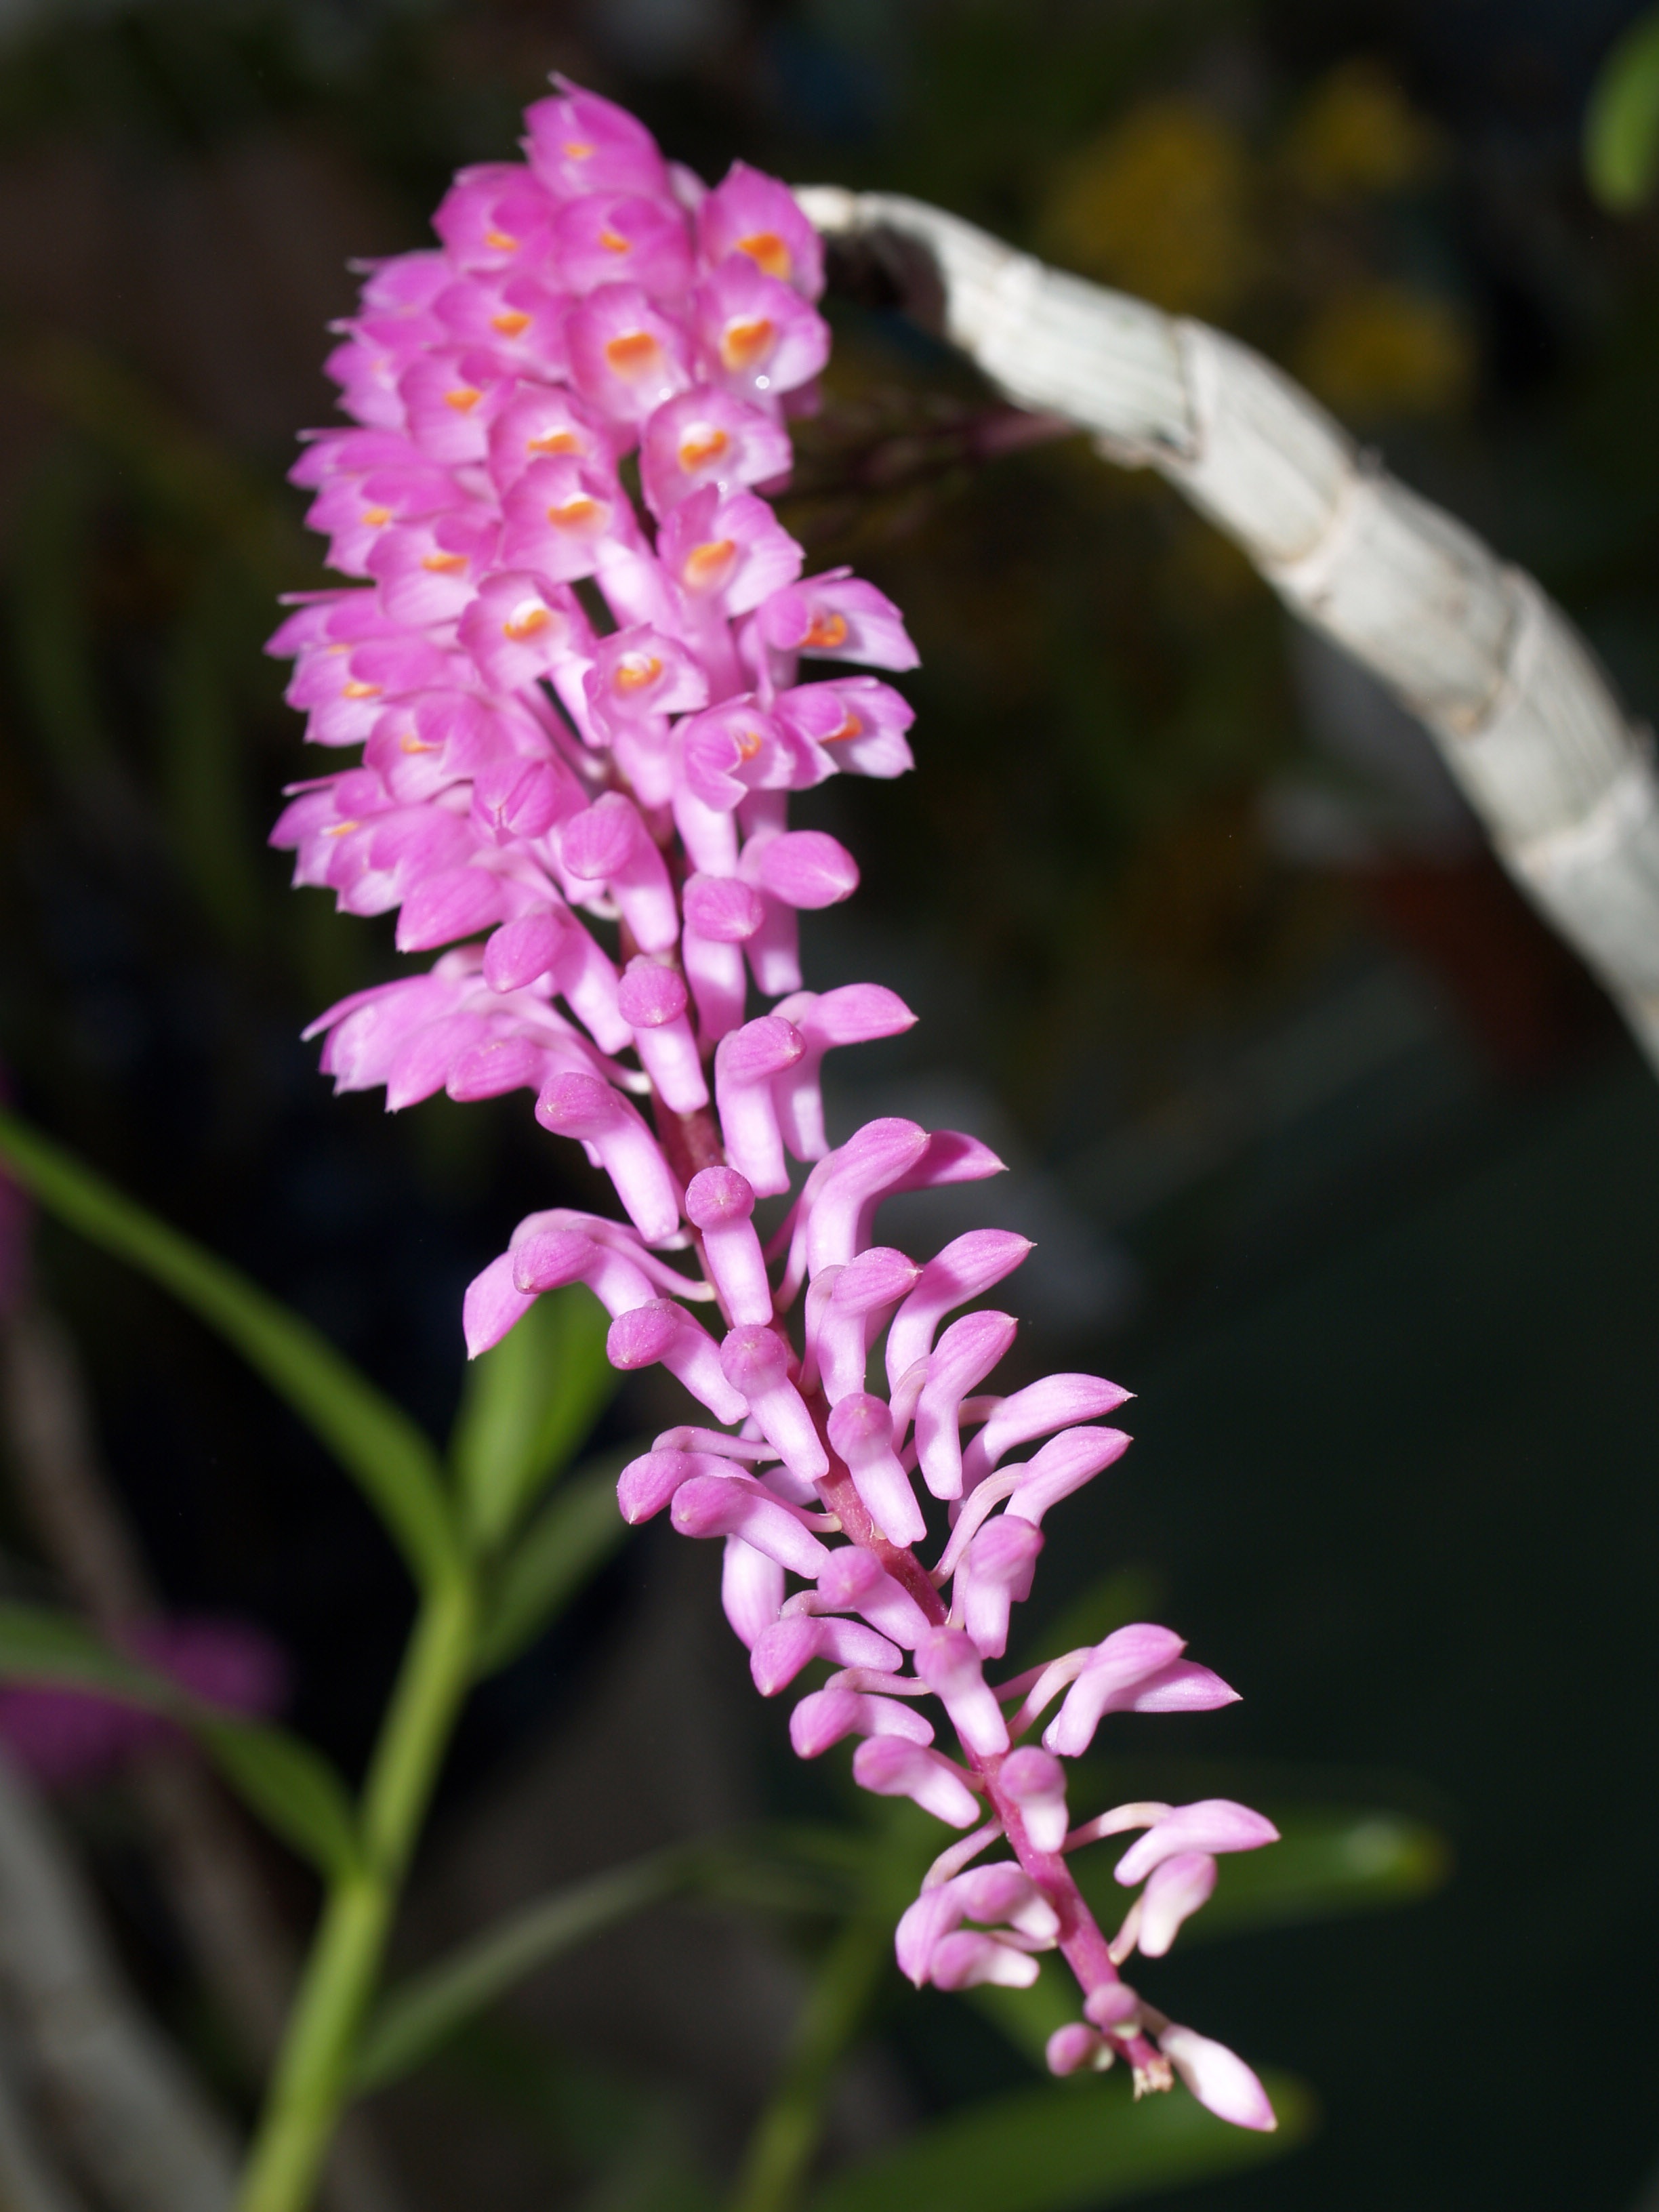
nature, branch, blossom, growth, plant, flower, purple, petal, bloom, summer, daisy, foliage, bouquet, decoration, spring, tropical, lush, color, natural, clean, botany, pink, flora, botanical, orchid, wildflower, luxury, ornate, decorative, violet, blowing, bright, head, beautiful, conservation, event, exotic, bud, oriental, elegance, individual, carpel, macro photography, flowering plant, phalanxes, plant stem, land plant